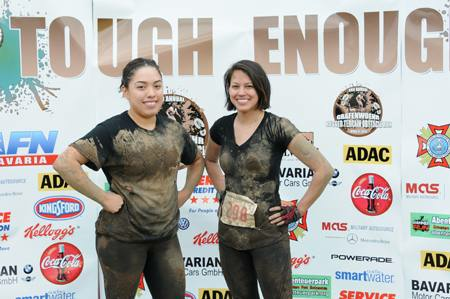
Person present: Yes